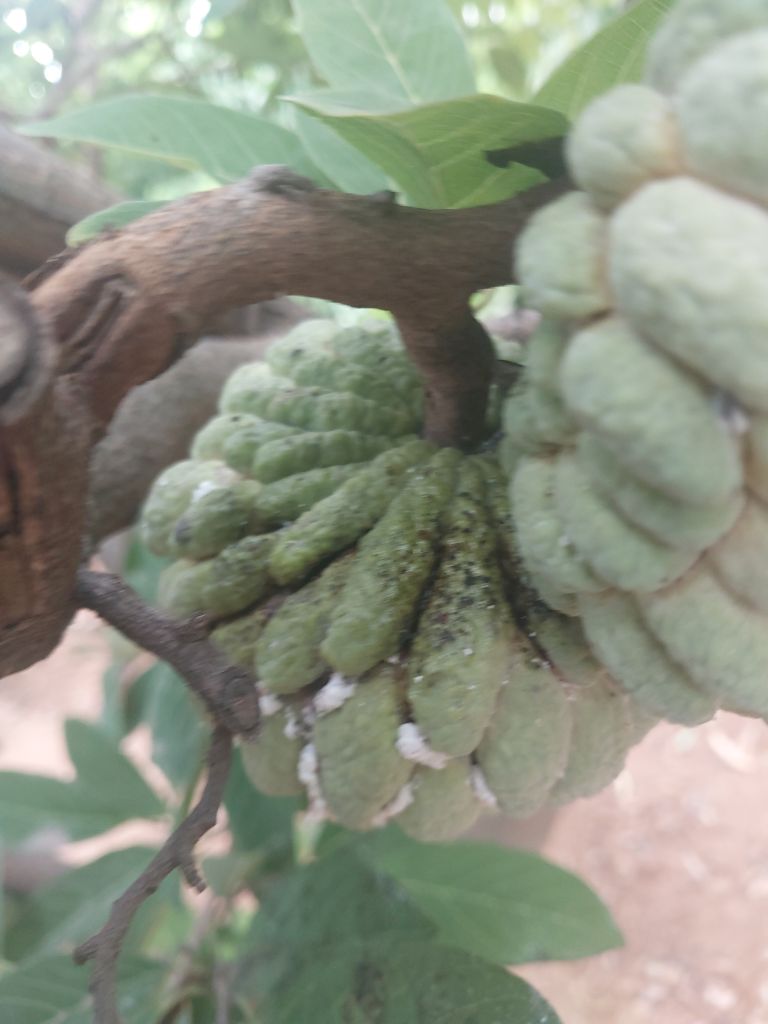
Disease label: Leaf spot on fruit